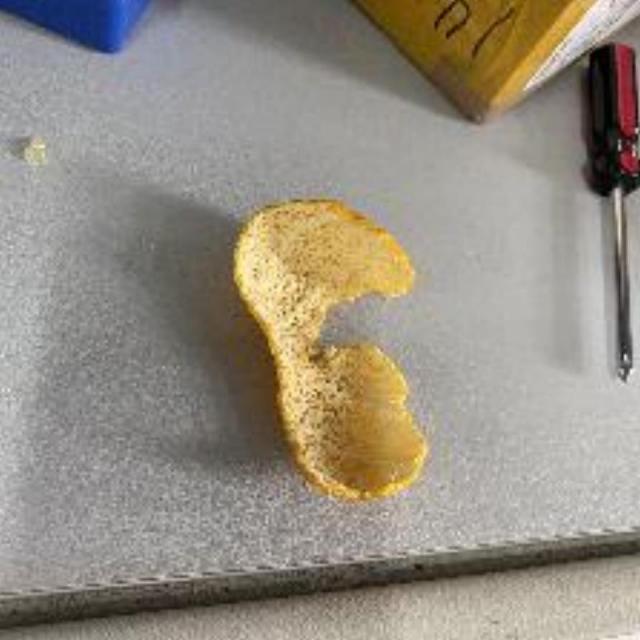
Label: peels